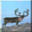
Label: deer